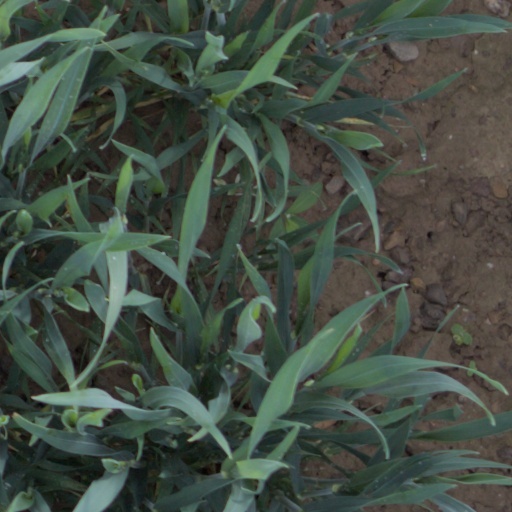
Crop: wheat